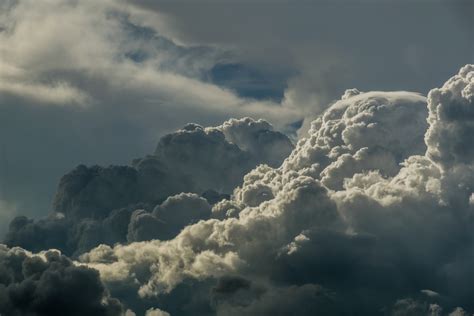
Weather: cloudy or overcast